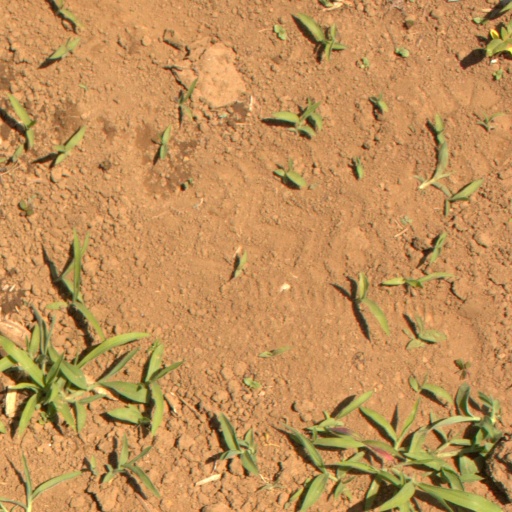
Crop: Jerusalem artichoke